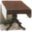
Label: table